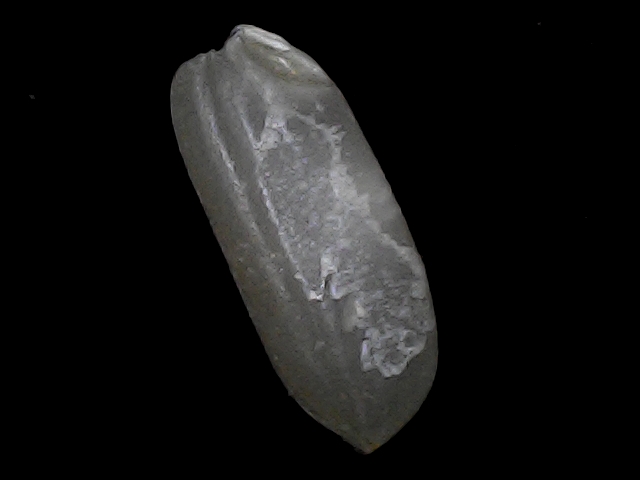
Rice variety: BRRI74